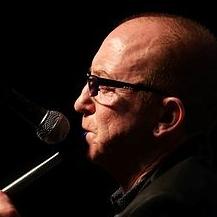
Age: 52